Albert Niemann (chemist)

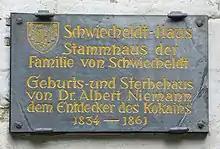
Memorial plaque in Goslar

Niemann died on 19 January 1861 in his hometown Goslar, reportedly of "suppuration of the lung". Niemann worked with mustard gas since 1860 and exposure to it probably resulted in his death. After his death, his colleague Wilhelm Lossen continued his investigations, and identified the chemical formula of cocaine in 1862.